Indonesian rock

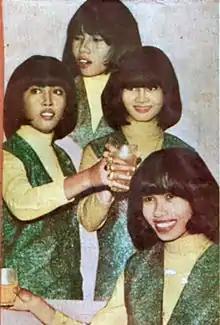
Dara Puspita, Indonesian pop rock band with all female members

In July 1968, the band left Indonesia, and toured to Europe and Asia, including West Germany, Hungary, England, France, Belgium, the Netherlands, Spain, Iran, and Turkey. Touring for three years, before returning to Indonesia on 3 December 1971. In this way, Dara Puspita also gained international popularity even though the support base was still larger in the local music scene.